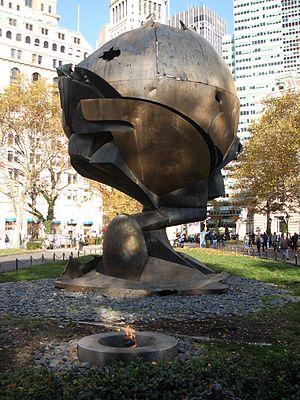
Fritz Koenig, né le 20 juin 1924 à Wurtzbourg et mort le 22 février 2017 à Altdorf, est un sculpteur allemand, principalement connu pour son œuvre La Sphère.